Müfit Erkasap

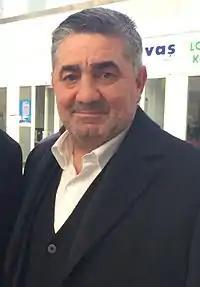

Müfit Erkasap is a Turkish football coach mostly known as the assistant coach of Fatih Terim at Galatasaray SK and Fiorentina. He is also a former footballer who played as a defender. He played for Orduspor, Galatasaray, Anadoluspor and Bandırmaspor.